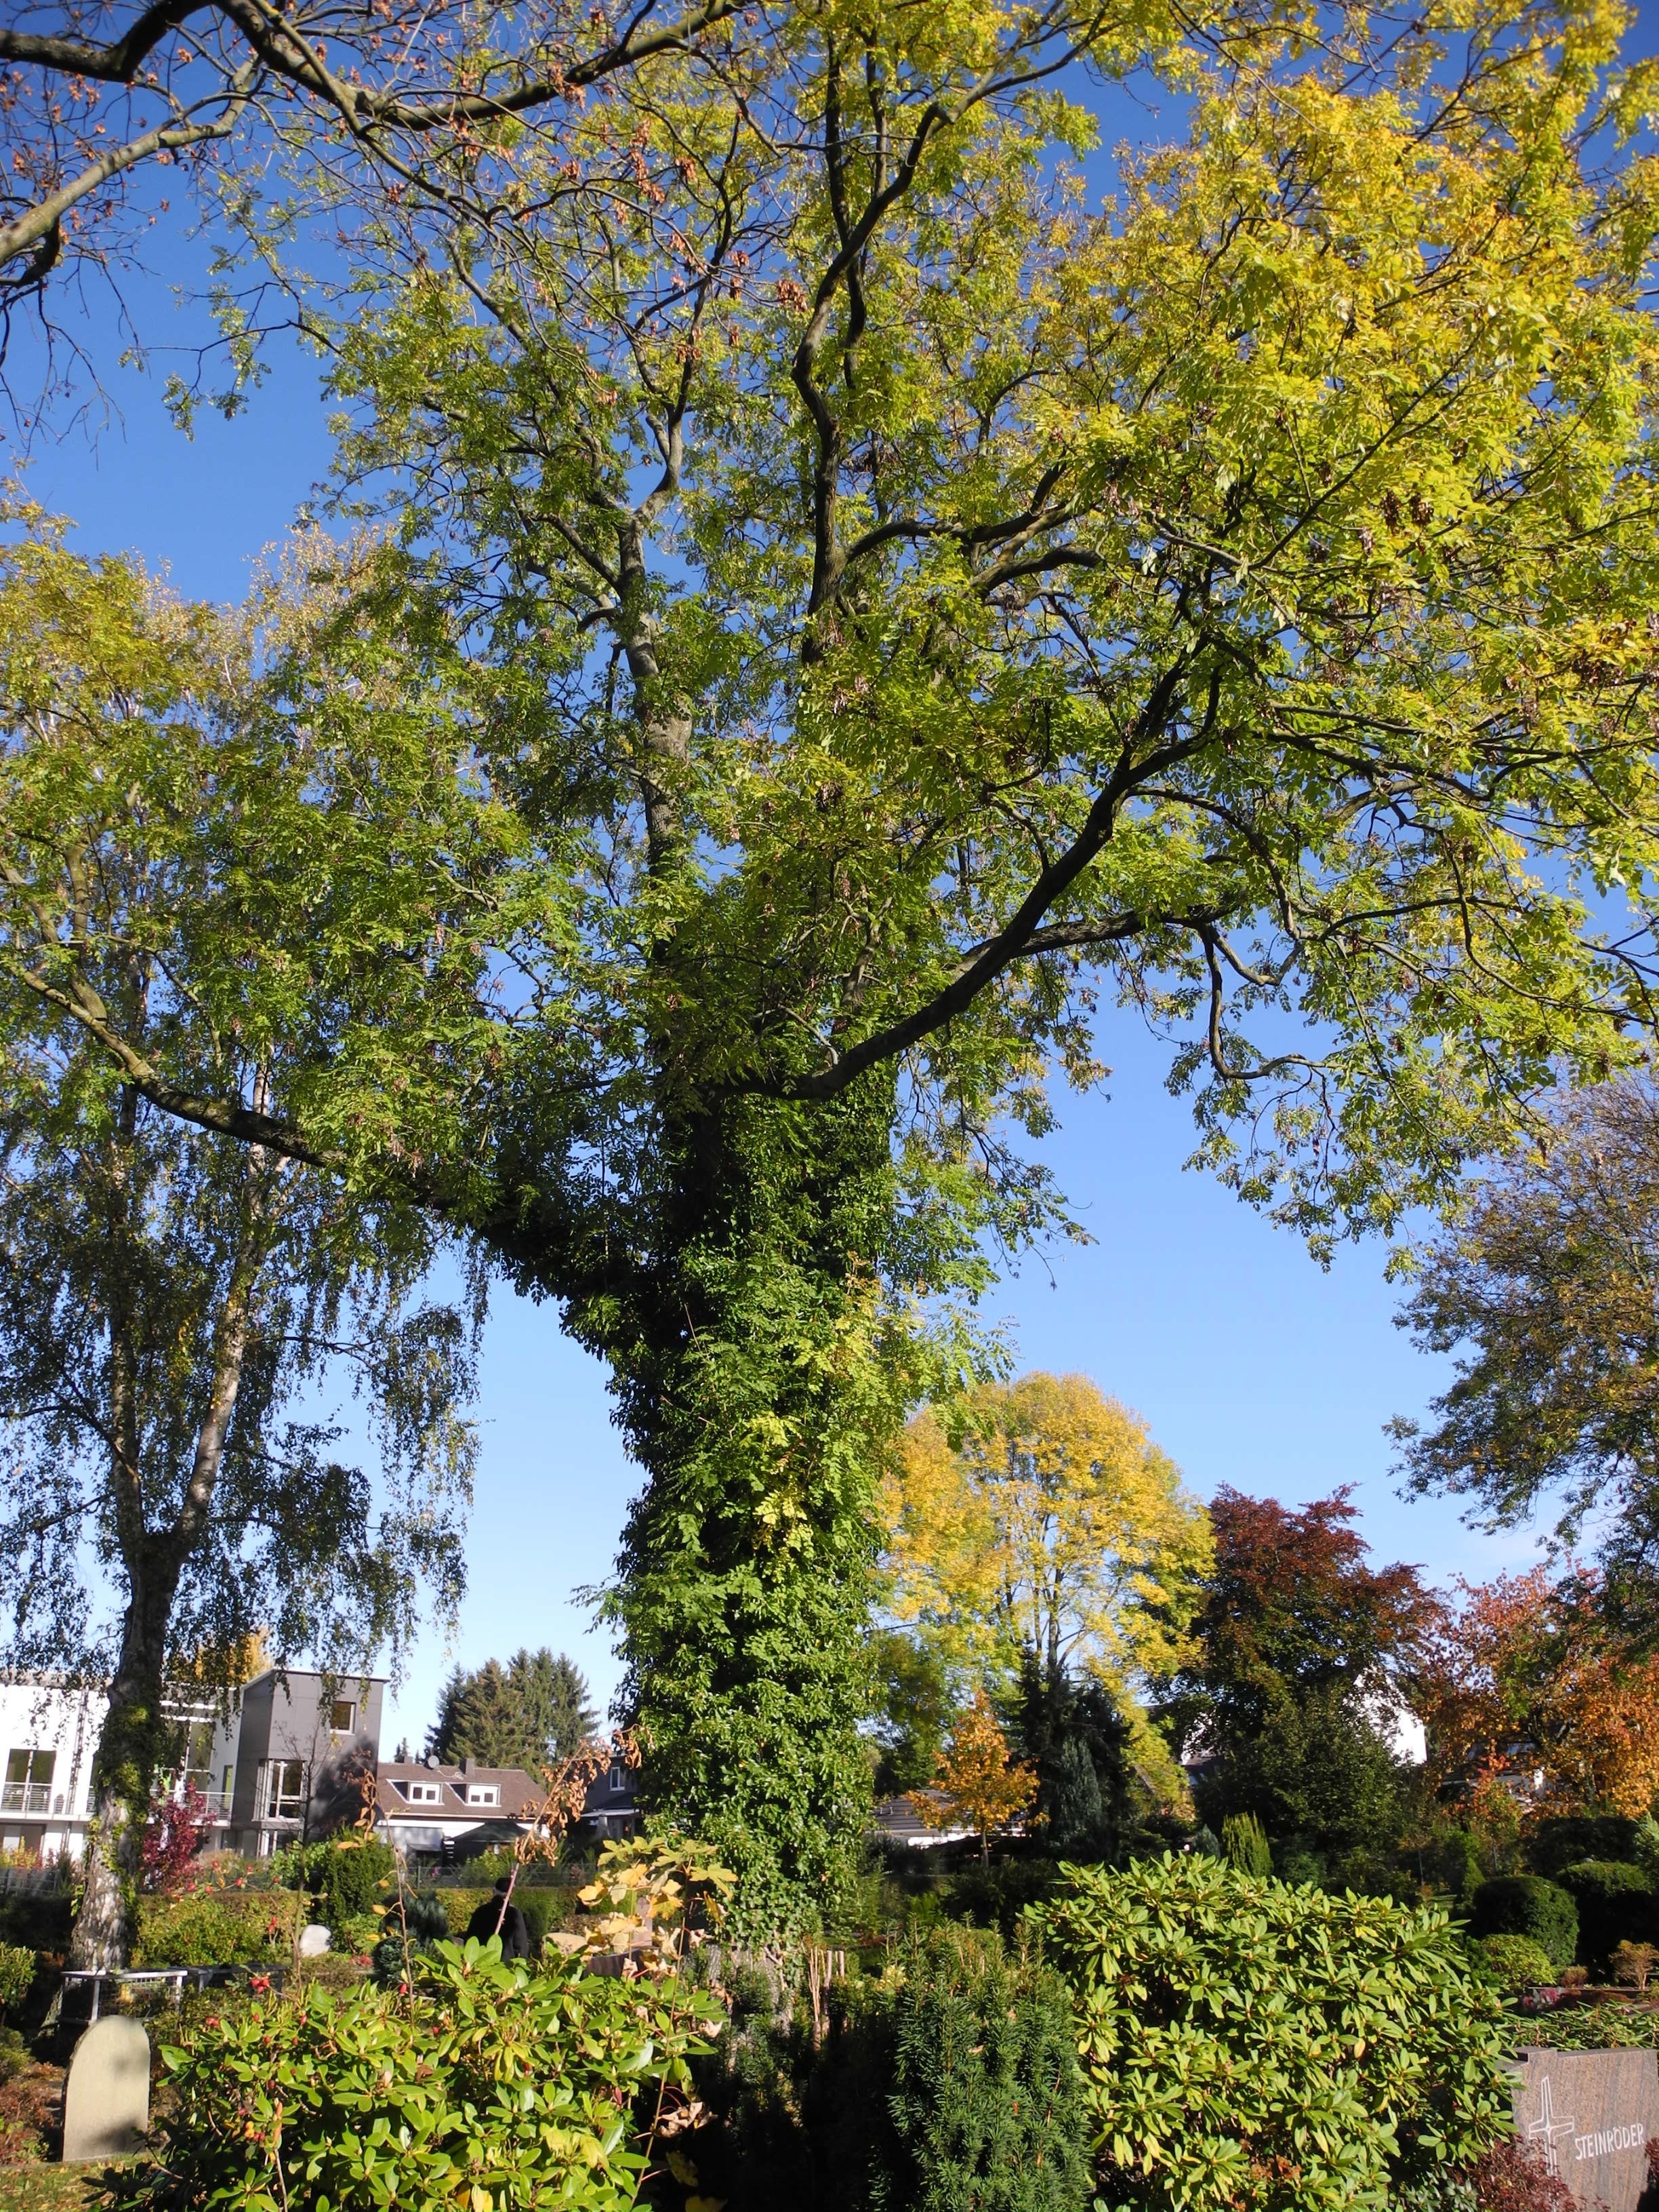
tree, blossom, plant, leaf, flower, autumn, park, botany, cemetery, garden, flora, season, trees, shrub, deciduous, woodland, graves, woody plant